Horsehay

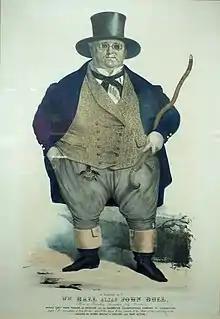
William Ball

Horsehay was the birthplace in 1913 of novelist Edith Pargeter, who wrote the popular Brother Cadfael novels under the pen name "Ellis Peters". Country singer/songwriter, Raymond Froggatt lived there until his death in 2023 and had his studio in the village. Television personality Paul Hendy used to live in one of the cottages round Horsehay Pool.